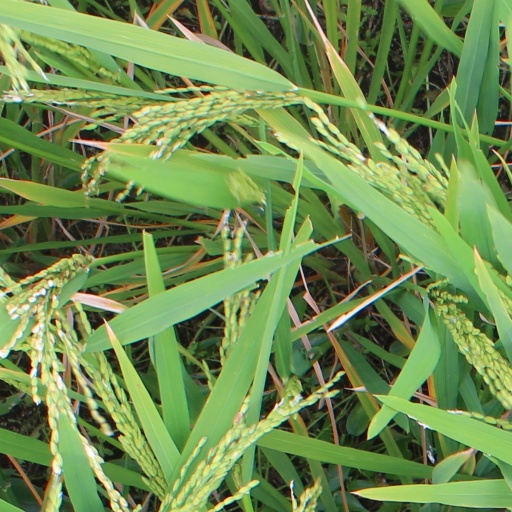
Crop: rice